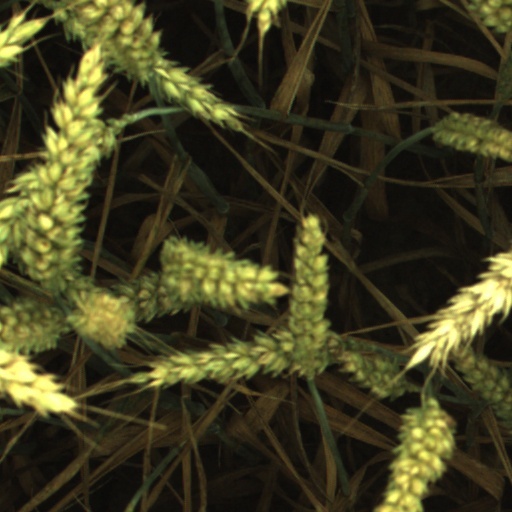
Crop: wheat